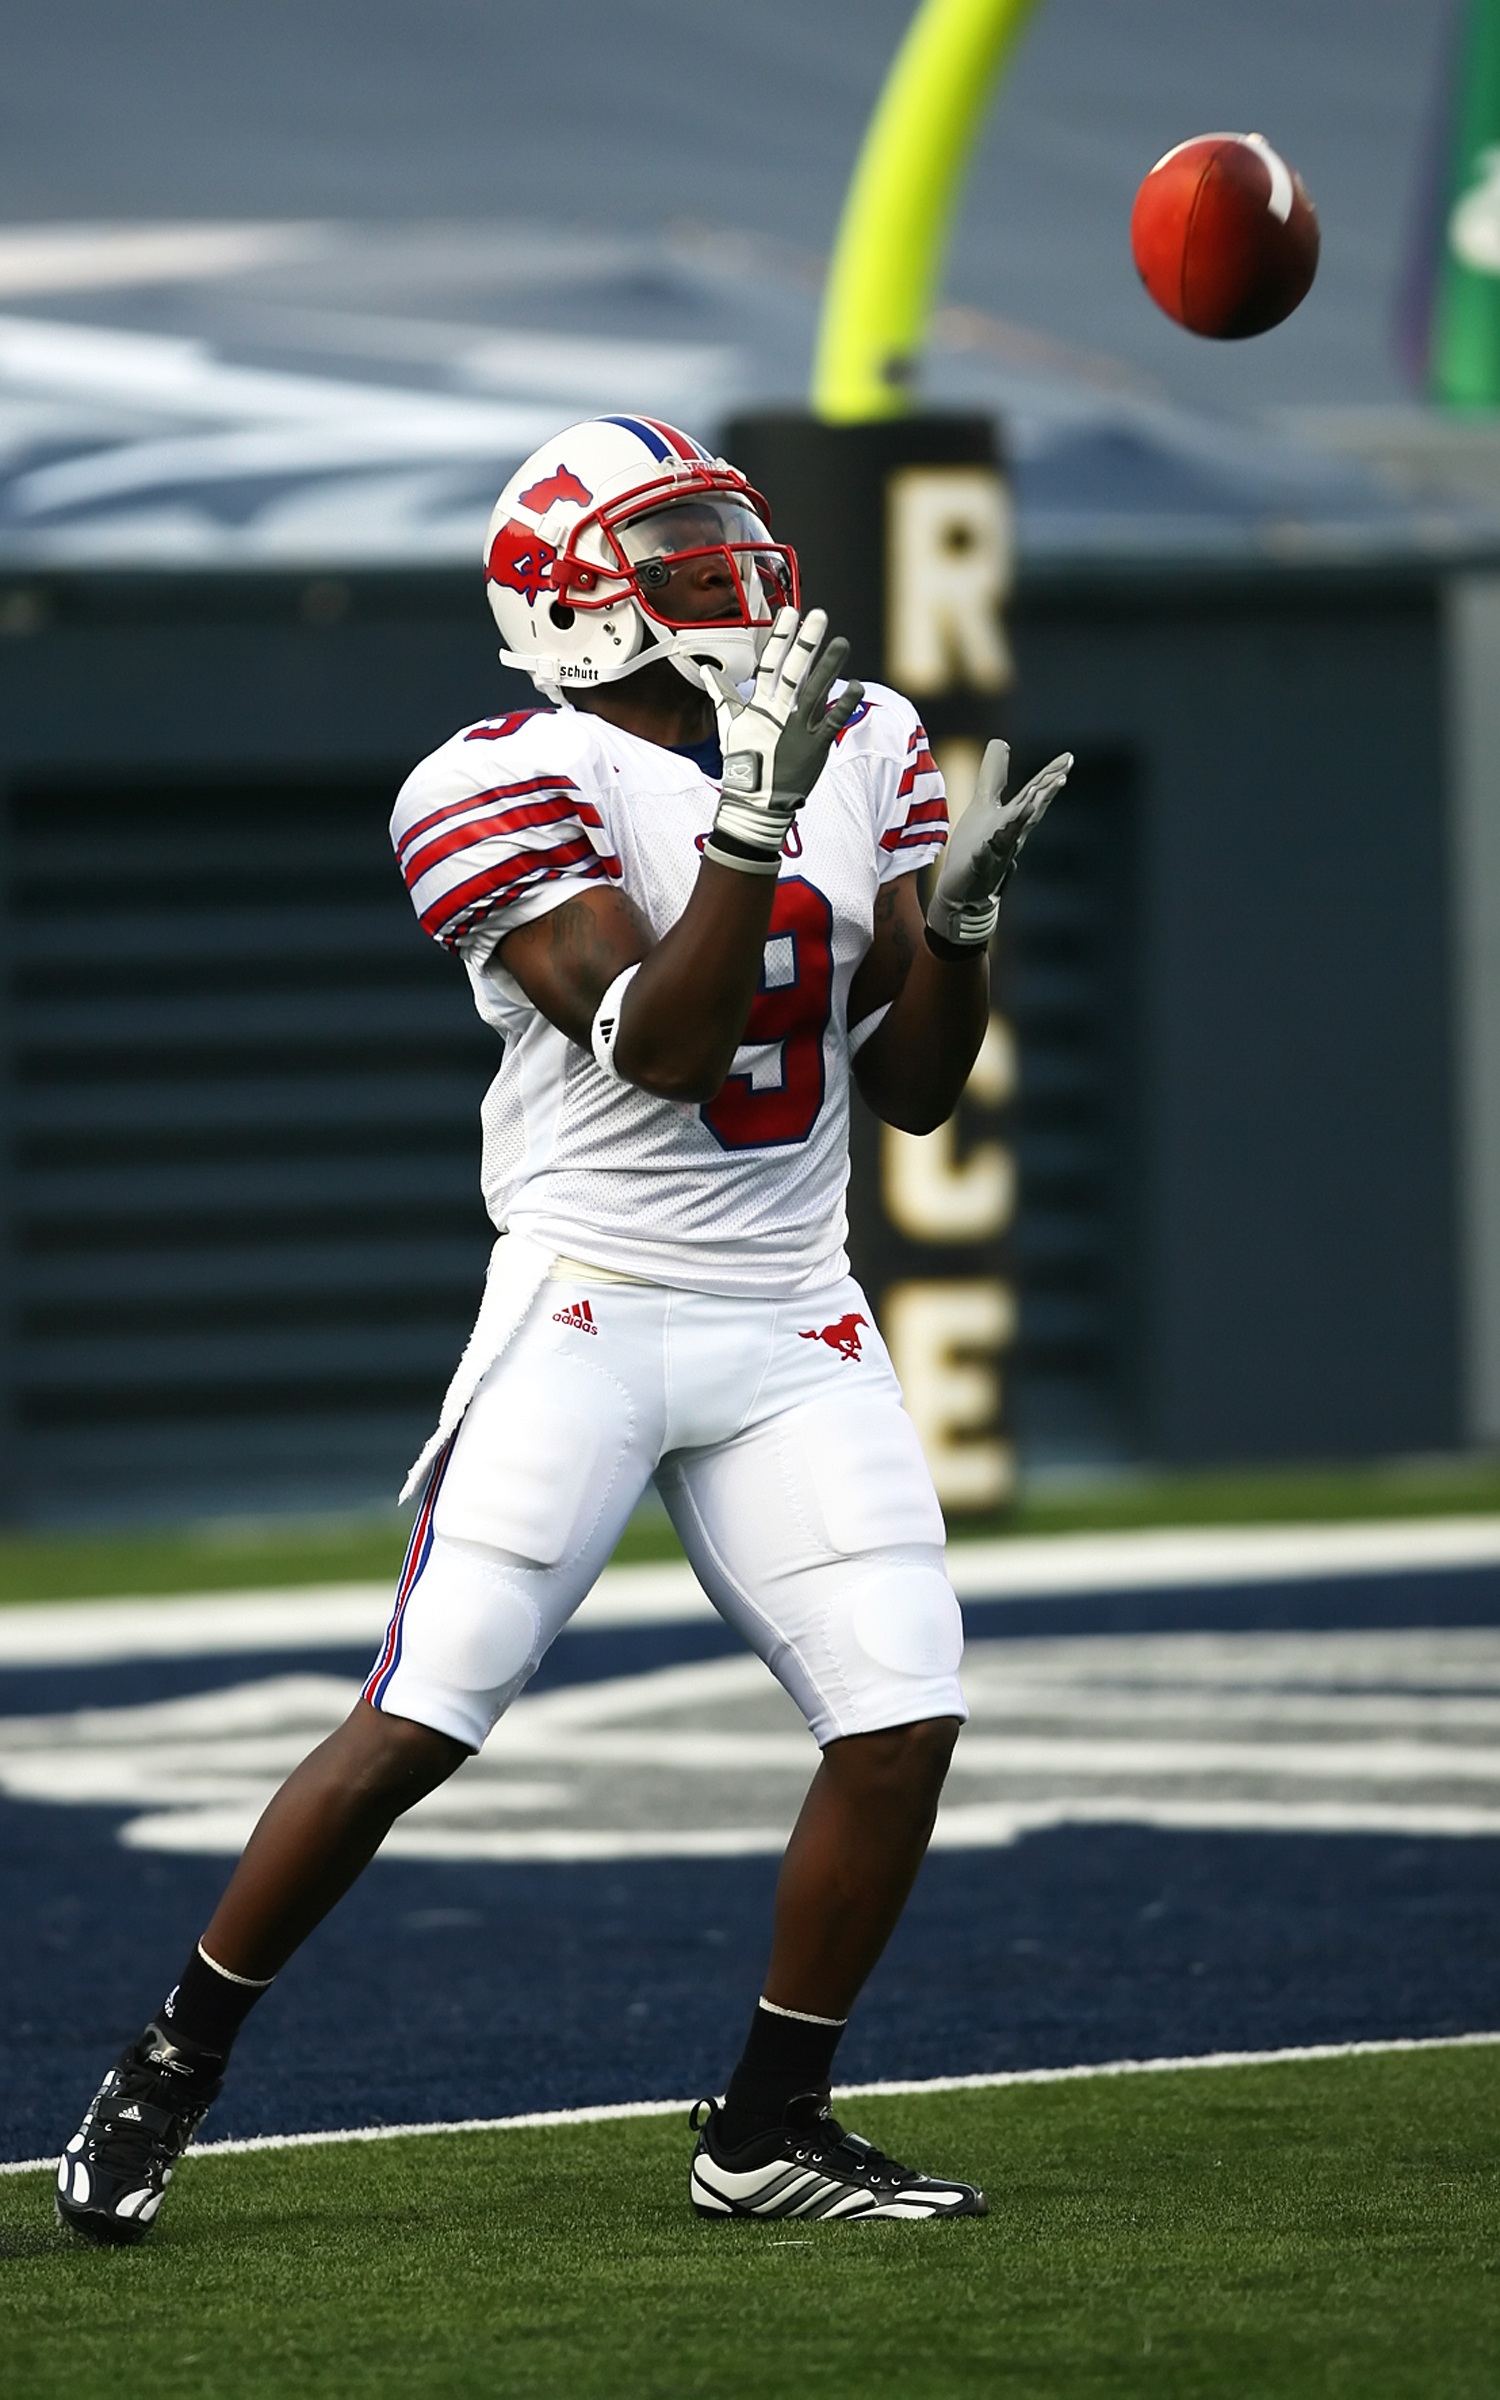
sport, male, action, soccer, football, player, american football, sports, catching, catch, athlete, touchdown, tackle, football player, ball game, college football, pigskin, team sport, punt return, fielding punt, baseball positions, gridiron football